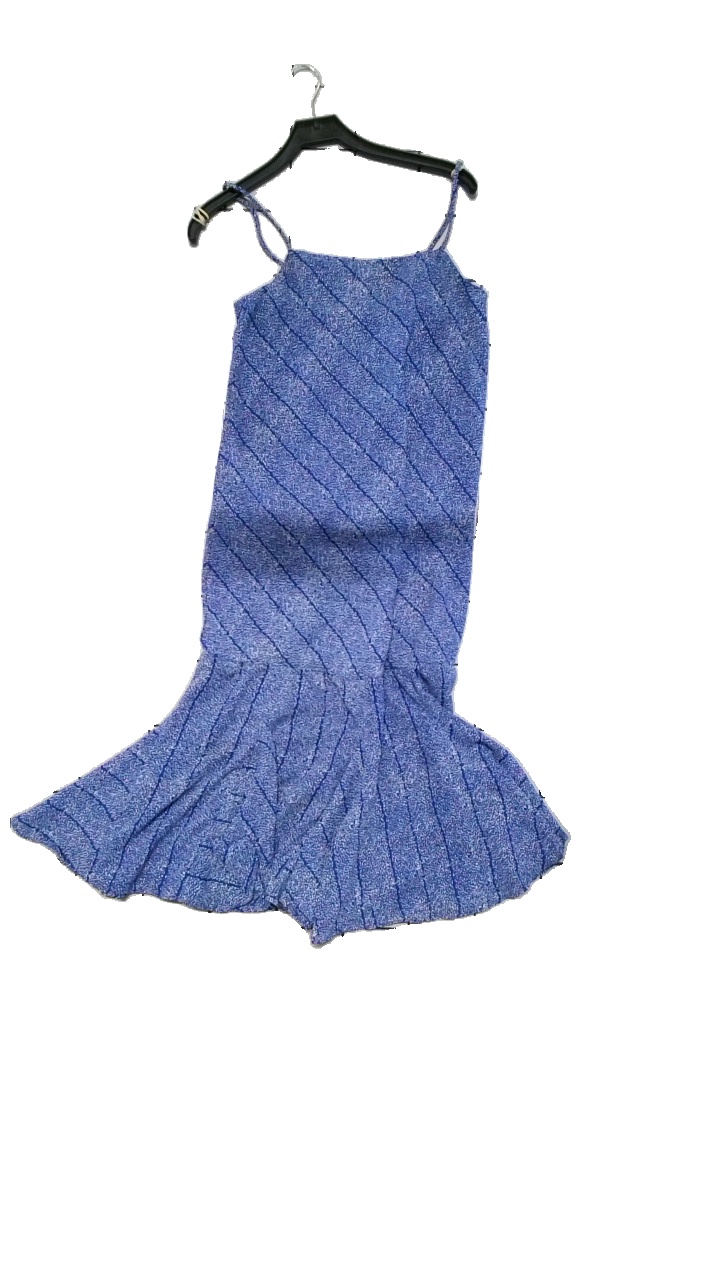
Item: Dress (Ladies)
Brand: Missing
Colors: Blue, White
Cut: Regular, Long
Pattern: Geometric print
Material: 100% polyester
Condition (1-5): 4
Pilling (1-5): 5
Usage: Reuse
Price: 50-100